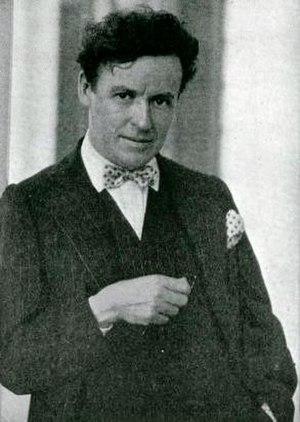
John Griffith Wray, né le 30 août 1881 à Minneapolis et mort le 12 juillet 1929, est un réalisateur américain. Il a été le mari de Bradley King.